Bahar Çağlar

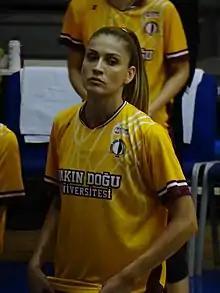
Çağlar in 2018

Bahar Çağlar Ökten (born 28 September 1988) is a Turkish professional basketball player for Botaş SK. She competed at two Summer Olympic Games: the 2012 and 2016. Married to the advocate Emin Ökten since 29 August 2020.